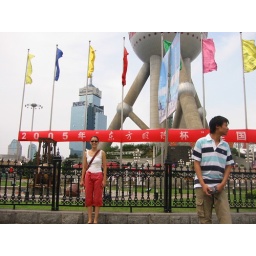
At the base of the Oriental Pearl TV Tower in Pudong.  Definitely a tourist-trap, but rather impressive nonetheless.